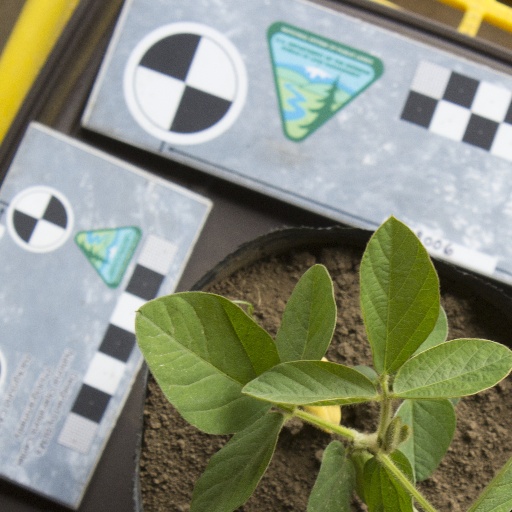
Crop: soybean